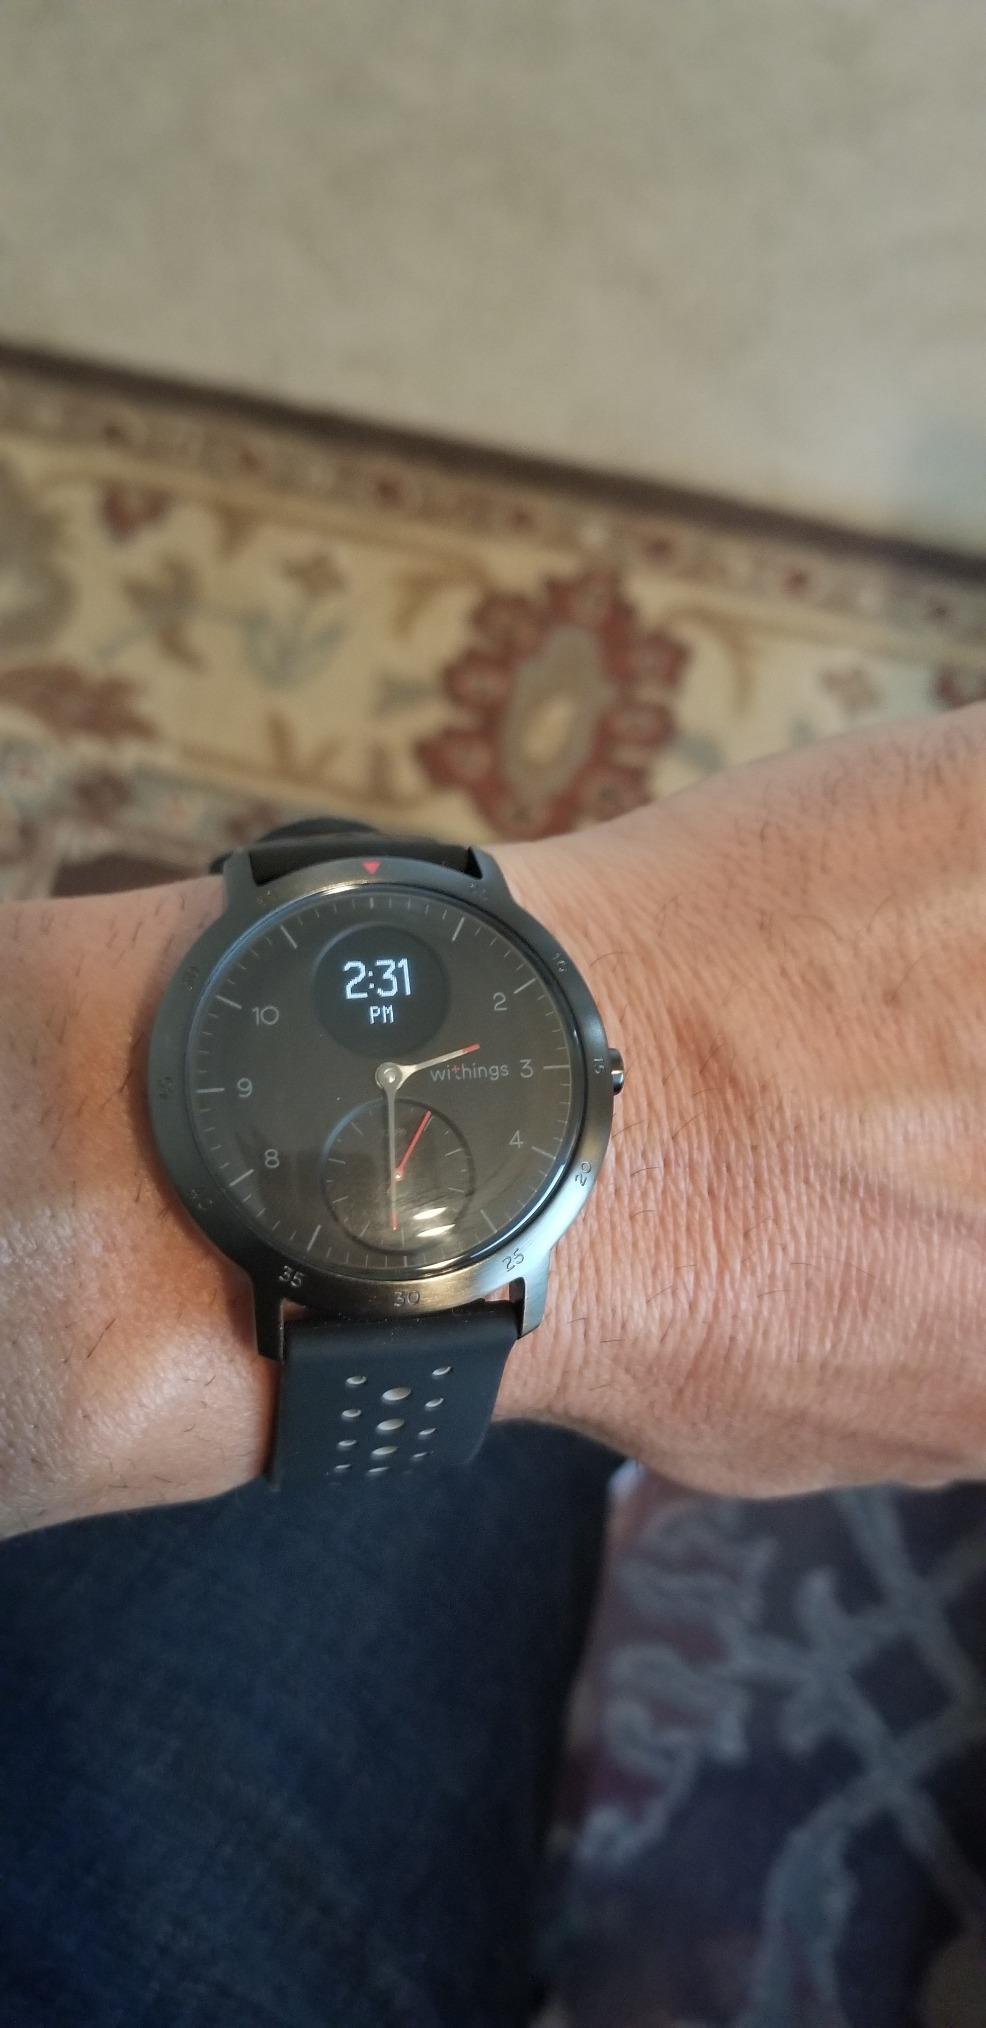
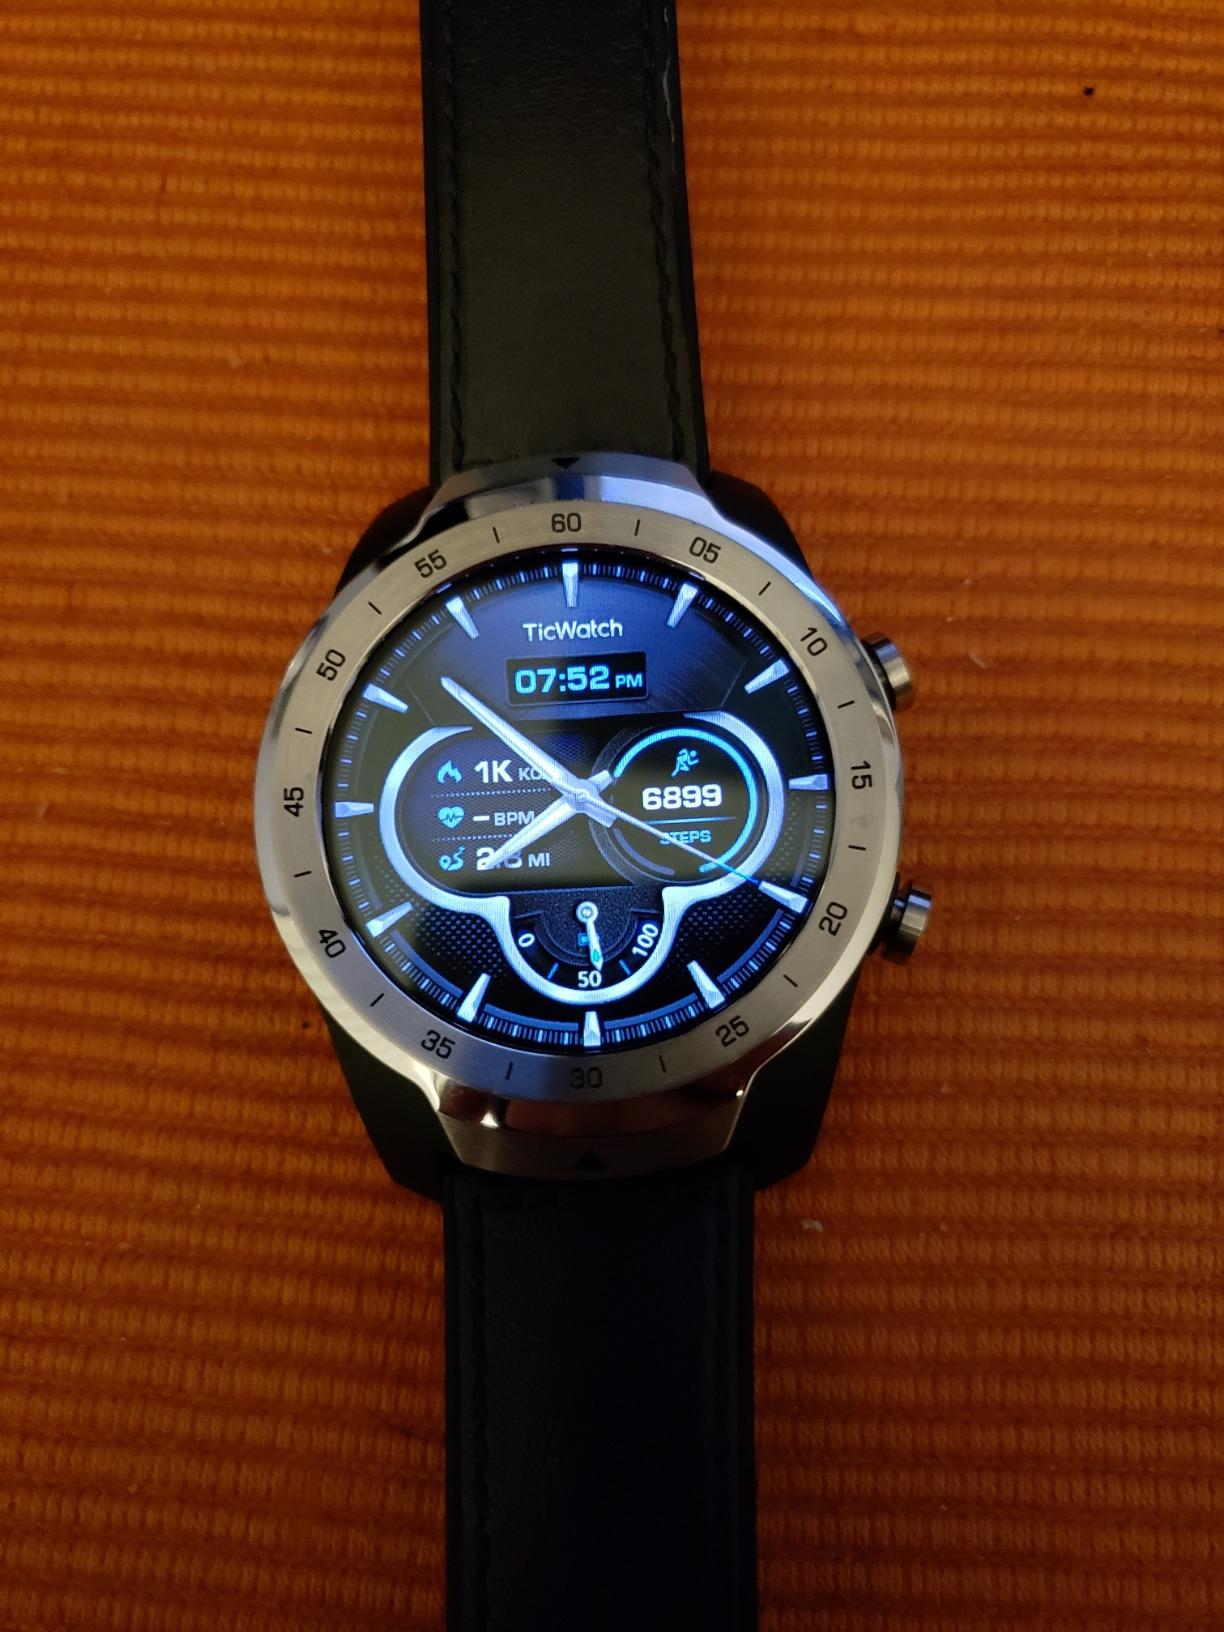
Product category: smartwatch
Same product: no